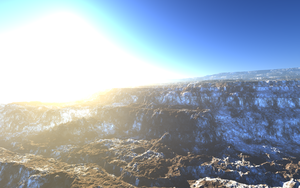
En infographie, un champ de hauteur, ou heightmap sous son appellation anglaise, est une image matricielle stockant un déplacement par rapport à une surface, dans le but de réaliser ensuite un rendu tridimensionnel.
Picogen est un logiciel gratuit de création et de rendu de paysage, basé sur la technique du lancer de rayon, développé par Sebastian Mach. Il a pour objectif de rendre des terrains à grande échelle avec un éclairage réaliste et une végétation détaillée.